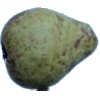
Label: pear_stone